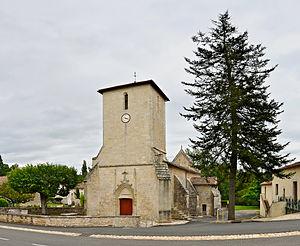
Église (XIIe et XVe siècles) et place, au bord de la route D 103, Saint-Macoux, Vienne, France.
Saint-Macoux est une commune du Centre-Ouest de la France, située dans le département de la Vienne.